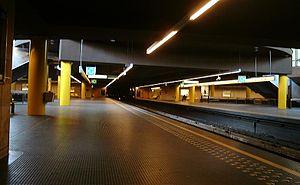
Quais de la station «Saint-Guidon» du métro de Bruxelles
Saint-Guidon est une station de la ligne du métro de Bruxelles.